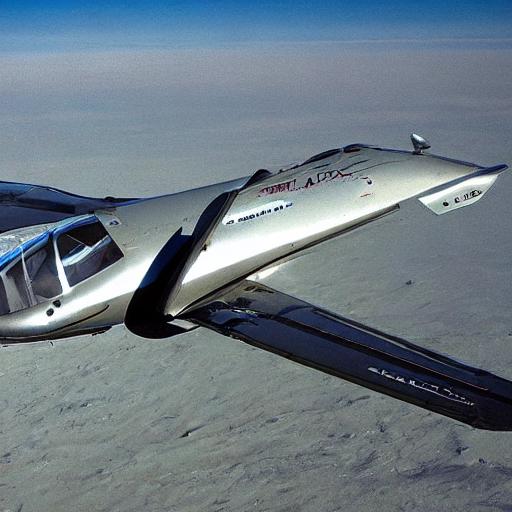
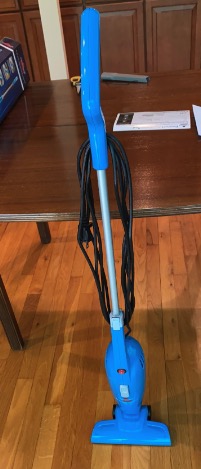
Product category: items_vacuum
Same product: no